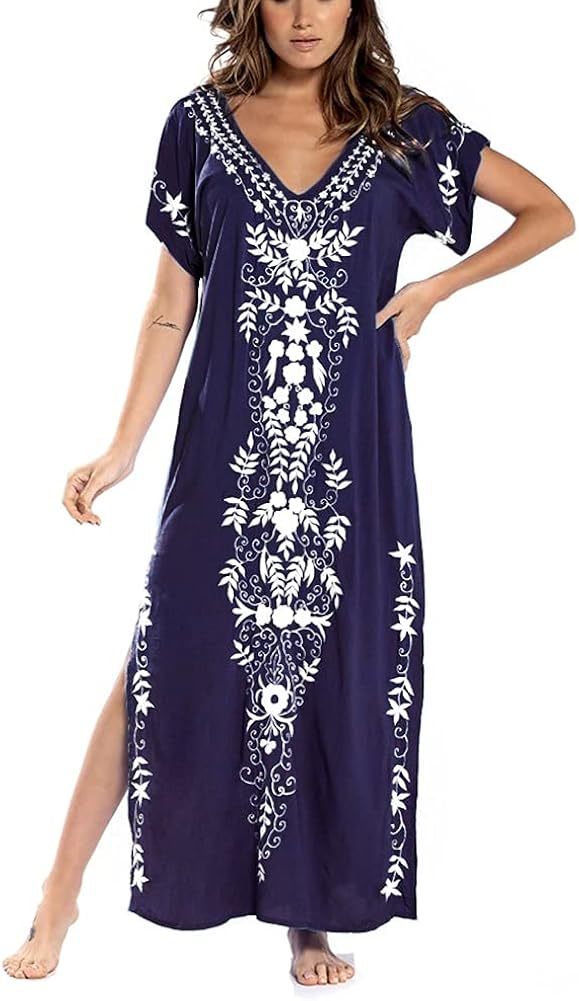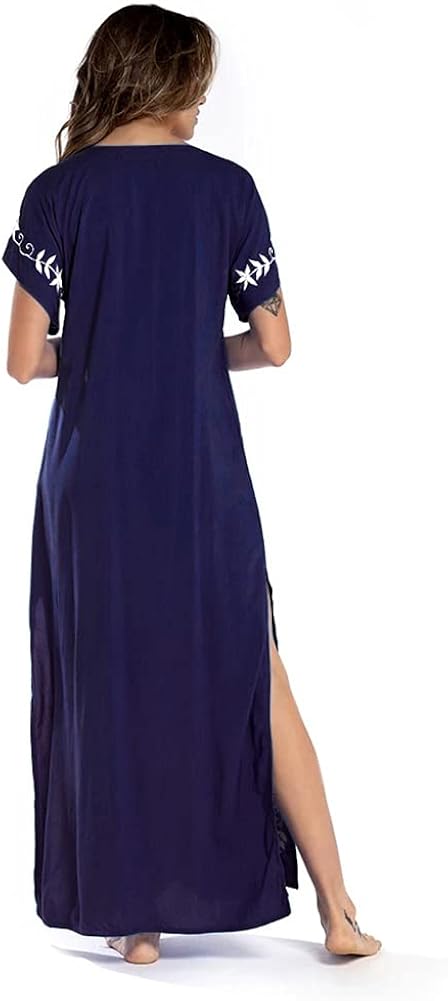
Women Short Sleeve Kaftan Dress Beach Cover Ups Long Side Split Beach Dress Embroidery Bikini Coverup
Category: AMAZON FASHION
Bathing Suit Cover up with deep v-neck, it’s perfect for your night out at the beach or an afternoon by the pool.  The long kaftan dress gives you plenty of coverage and the chic pattern makes you feel fresh while looking beautiful. It's oversize and very soft, slightly sheer and glamorous. Half sleeve beach cover up dress for women,lightsome polyester fabric, perfect for summer.Gorgeous ethnic and paisley prints look so fashionable and stylish,the pattern is nice, it has kaftan style,floral printed,distinct ethinic boho print,oversize,pullover closure,short bat sleeves,big swing,so beautiful cover up dress.
Features: Cotton blend | Pull-On closure | Hand Wash Only | Material: Cotton blend. Short sleeve bikini cover up for women. | ONE SIZE fits almost body type, Bust:47.24" Waist:47.24" Length:52.75". Plus Size design and open sides for easy fit. | Kaftan cover-up is made of good quality polyester,very smooth and soft,wrinkle-free,breathable and durable to wear,floral colorful printing. | Short Sleeve Cover Ups perfect for both indoor and outdoor in all seasons. you can wear at tanning salon,beach trip,swimming pool,poolside,water park,resorts,cruising,casual wear and so many occasions to cover your bikini,swimsuit,swimwear,bathing suit. | Women Casual Beachwear,Long Beach Cover Up,Plus Size Kaftan Dresses,Bohemian Floral Print Caftan Dress Loose Swimsuit ,light weight, soft comfortable maxi beach dress.